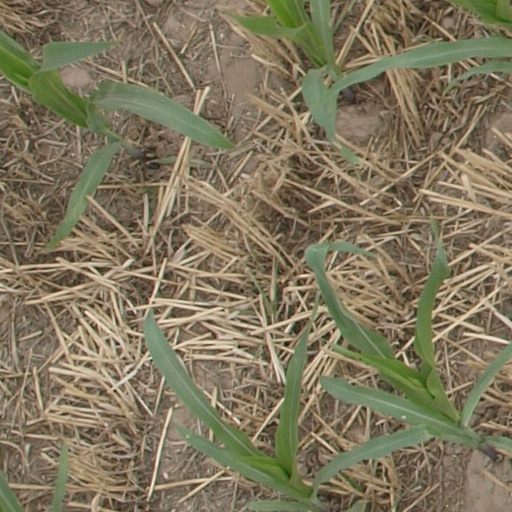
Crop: maize; corn